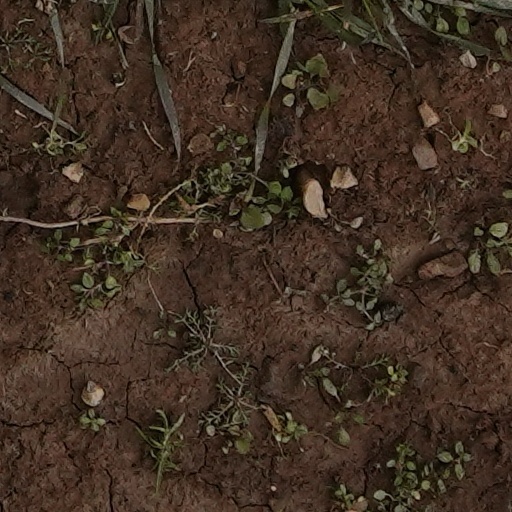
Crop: wheat